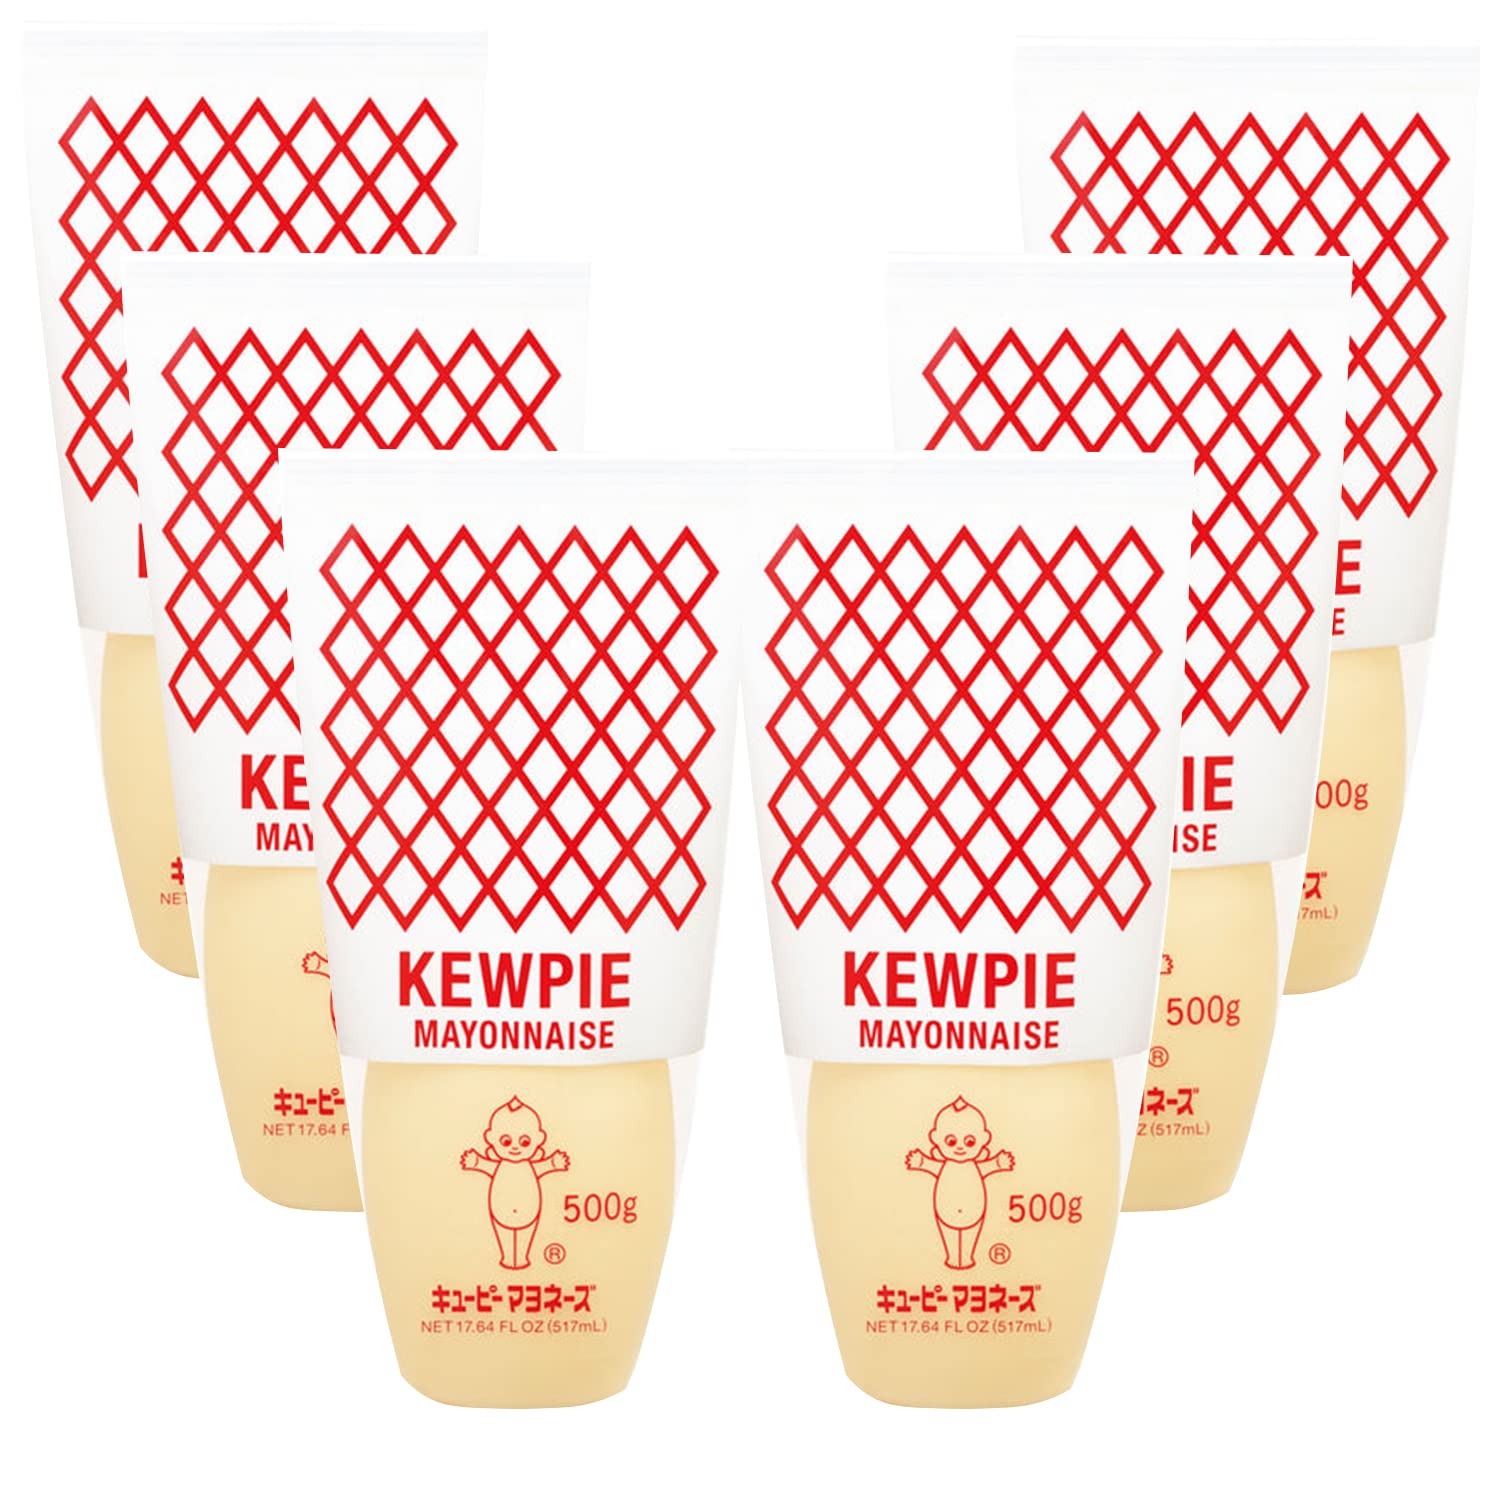
Item Name: Kewpie Japanese Mayonnaise, Rich and Creamy Umami Taste, Made In Japan (6 Packs)
Bullet Point 1: JAPAN'S #1 MAYONNAISE - Japanese kitchens have stocked this luscious condiment since 1925. It’s not only smoother, richer, and more fun to use. Experience the creamy, flavorful goodness of Japan's beloved mayonnaise and discover why it has become a global sensation. Treat yourself to an indulgent taste experience!
Bullet Point 2: RICH, BOLD, ICONIC FLAVOR - With its rich and creamy texture made from egg yolks and a unique blend of vinegar, this “umami” style mayonnaise has a refreshing aroma and a tangy depth of taste. This particular mayonnaise is made and imported from Japan. It's crossed the ocean just for you!
Bullet Point 3: WHAT MAKES Kewpie DIFFERENT - American mayonnaise uses whole eggs for a thick and creamy texture, while Kewpie mayo only uses the yolks to create a yellow color, custardy texture, and rich taste. The egg yolks are what give Kewpie its distinct savory flavor profile.
Bullet Point 4: NO SPOON, NO MESS - Kewpie's signature squeeze bottle is the perfect way to enjoy your favorite dressings, condiments, and sauces without any hassle. It offers stress-free access for a mess-free experience that'll make you smile!
Bullet Point 5: MULTI-PURPOSE - Kewpie mayonnaise is perfect for a variety of dishes, from salads, sandwiches, and burgers to sushi, and can even be used as an ingredient in sauces or dressings. It's also great as a dip! Try it today and enjoy the unique flavor of Kewpie mayo.
Product Description: Kewpie Mayonnaise is Kewpie’s flagship product, and has been cherished by consumers across Japan since 1925. It is known for its umami-rich, tangy-sweet flavor profile. Compared to American mayonnaise, which uses the whole egg, Kewpie mayo is made with only egg yolks, giving it an exceptionally lush, smooth texture and a deeper yellow color.
Value: 105.78
Unit: Ounce

Price: 6.89